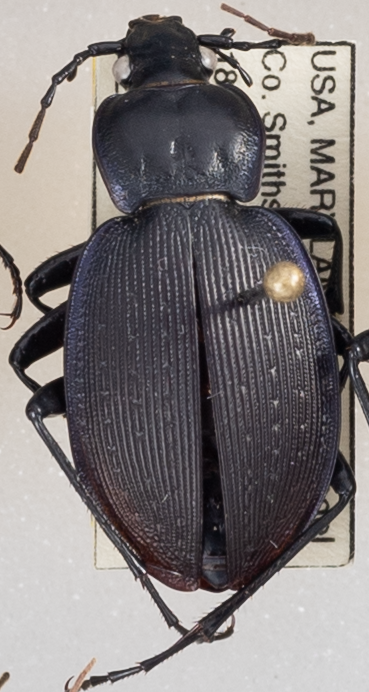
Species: Carabus goryi
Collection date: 2019-05-02 04:00:00
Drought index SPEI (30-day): -0.858
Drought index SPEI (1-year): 2.09
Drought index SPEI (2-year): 1.546